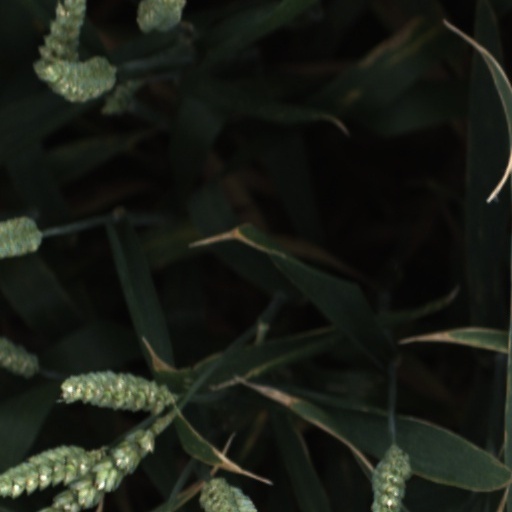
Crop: wheat